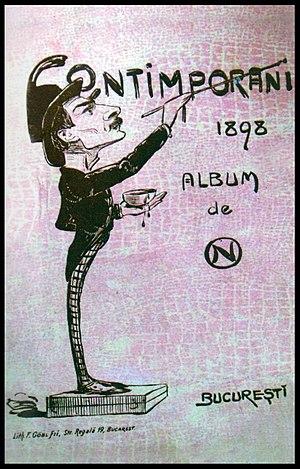
Nicolae S. Petrescu-Găină, né le 31 mars 1871 à Craiova et mort le 15 février 1931 à Bucarest, en Roumanie, est un caricaturiste roumain. Considéré comme un précurseur de la caricature roumaine, il a réalisé des dessins des hommes politiques de cette époque, des sculpteurs, des peintres et des grands intellectuels qui ont vécu au tournant du XXᵉ siècle.